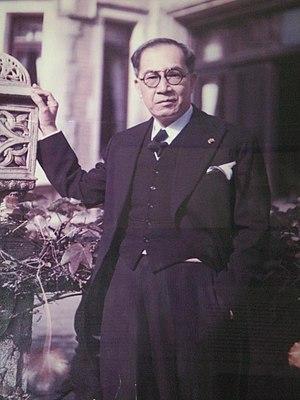
La conférence de la grande Asie orientale, ou conférence de Tokyo, est un sommet international qui se tint à Tokyo du 5 au 6 novembre 1943 et pendant lequel l'Empire du Japon accueillit les représentants des États membres de la sphère de coprospérité de la grande Asie orientale ainsi que celui de l'Inde libre.
Voici une liste des chefs d'État philippins depuis la première déclaration d'indépendance le 12 juin 1898 :
José Paciano Laurel y García, né le 9 mars 1891 à Tanauan City, mort le 6 novembre 1959, était un homme d'État philippin. Il fut le chef du régime collaborateur philippin durant la Seconde Guerre mondiale.